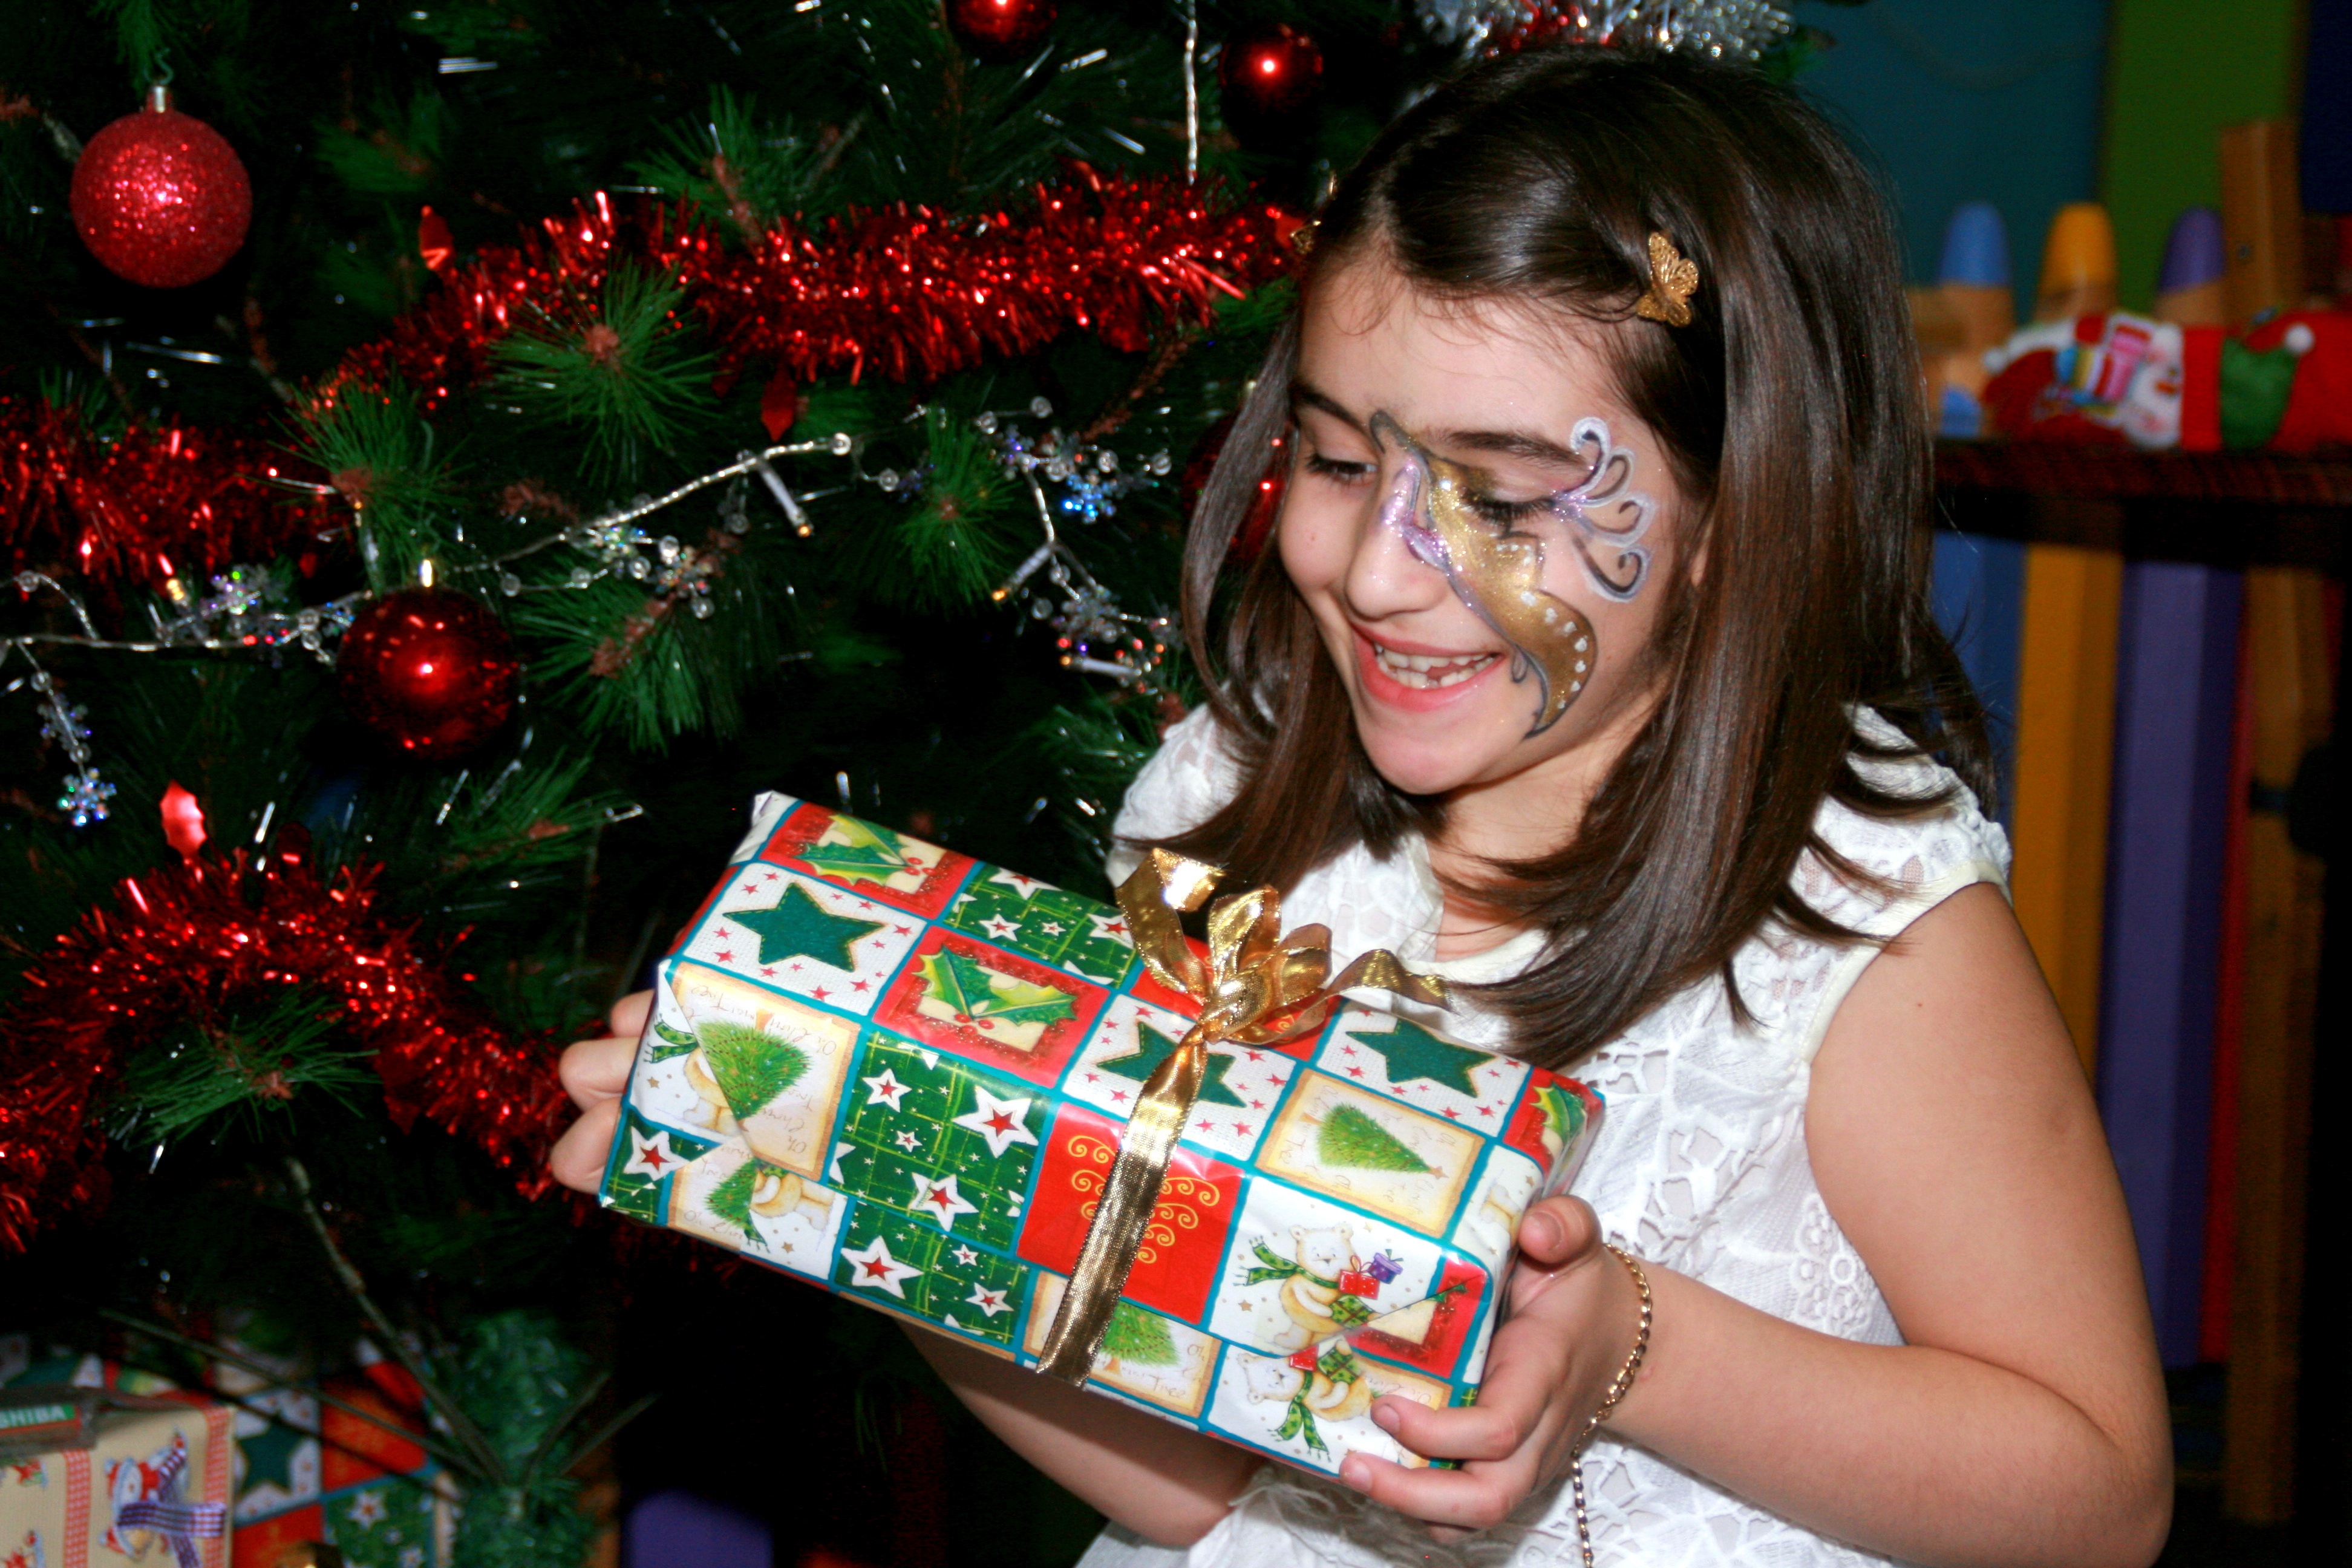
girl, gift, holiday, christmas, decor, christmas tree, smile, christmas ornament, christmas decoration, fun, holidays, event, tradition, decorations